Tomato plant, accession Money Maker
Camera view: vertical (180 deg); turntable rotation: 180 degrees
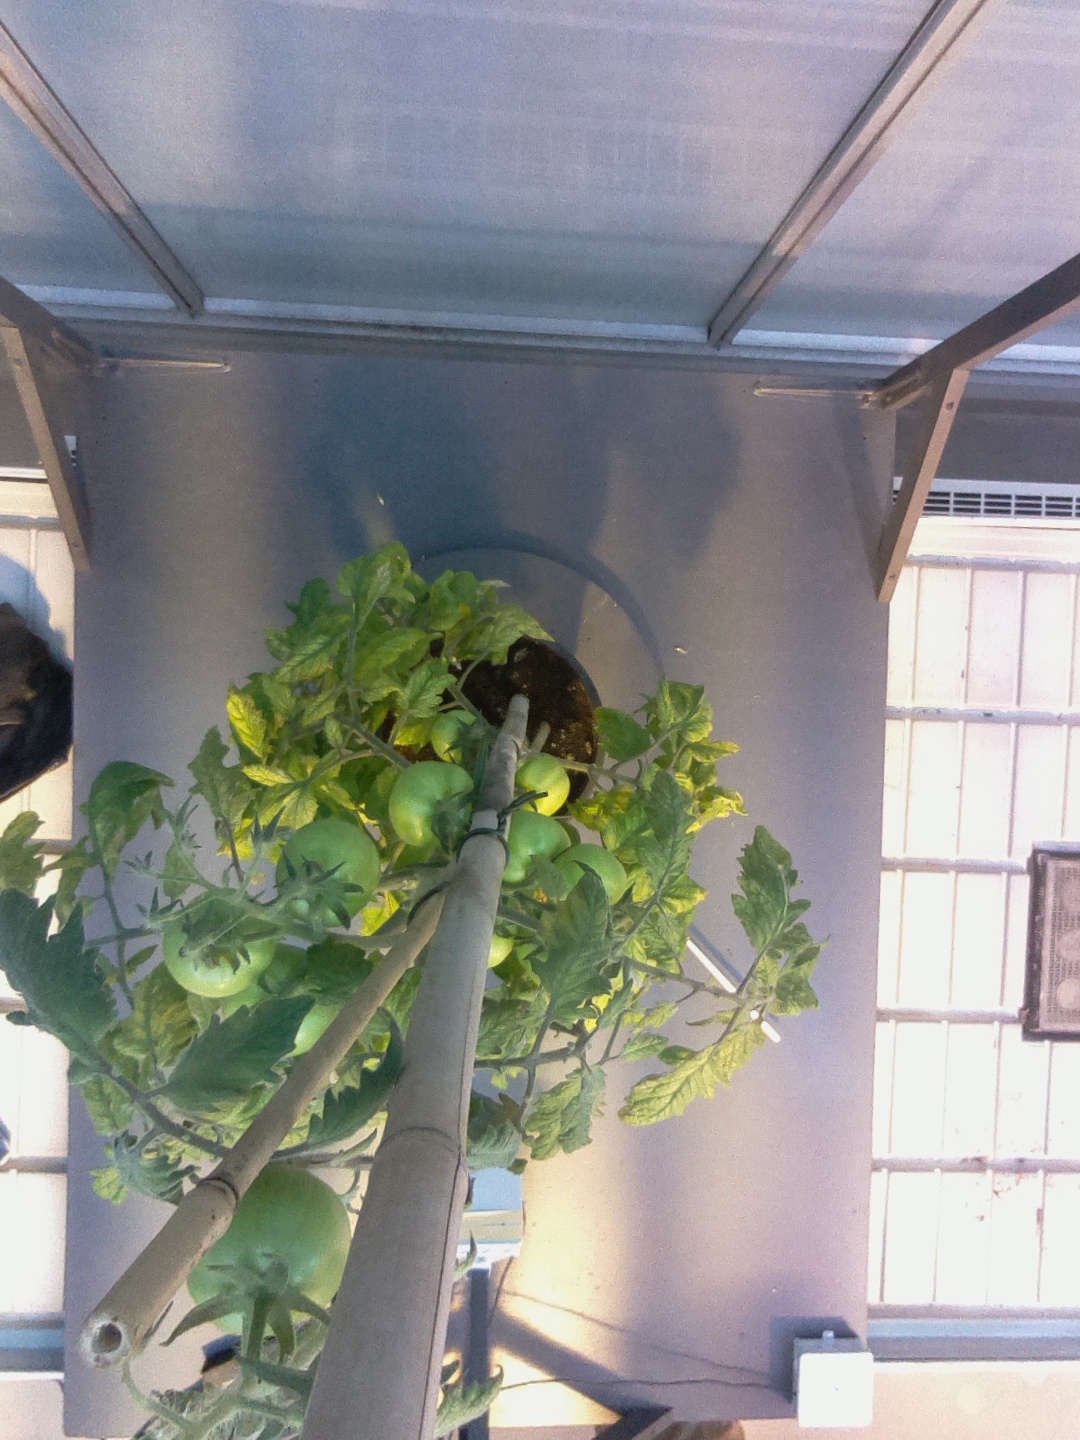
BBCH growth stage 77: 70%-80% of final fruit size